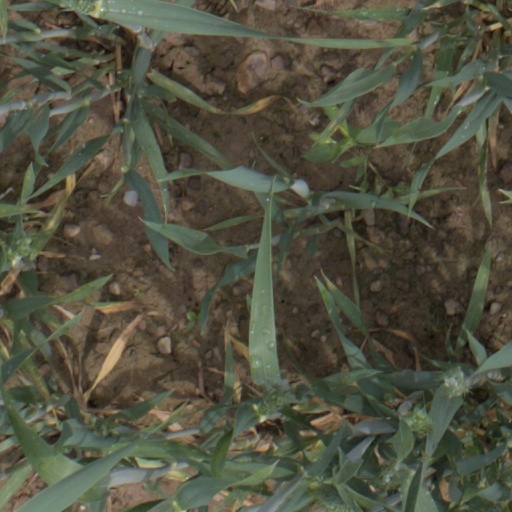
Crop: wheat